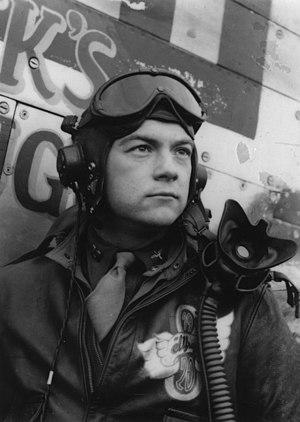
Jack Milton Ilfrey, surnommé « Happy Jack », est un pilote américain de la Seconde Guerre mondiale. Il remporta 7,5 victoires aériennes.